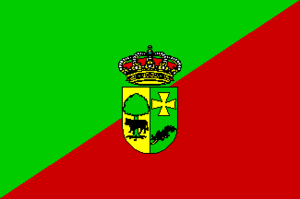
Prádena del Rincón est une commune de la Communauté de Madrid, en Espagne.